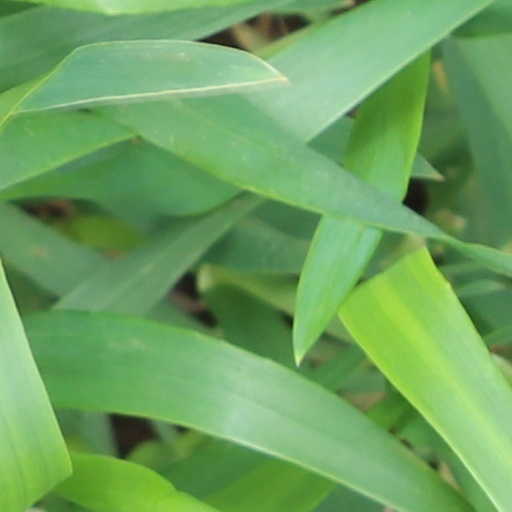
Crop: wheat